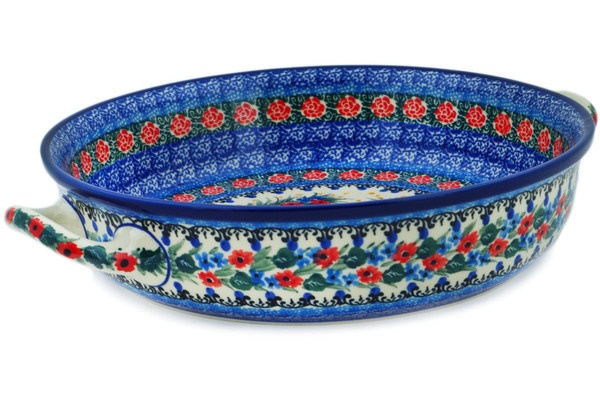
Medium Round Baker with Handles 10-inch - Blue Escape
This Polish Pottery 13" Round Baker with Handles - Blue Escape is handmade and handpainted by the Ceramika Artystyczna factory in Boleslawiec, Poland. Height: 2.44" | Width: 10.08" | Length: 12.60" All measurements are from outside edge to outside edge. 60.02 ounces or 7.5 cups filled to the brim SIGNATURE UNIKAT Pattern: Blue Escape - #U4025 | Shape: #420 Polish Pottery House Stoneware is: Quality One (GAT 1) Hand-crafted & Hand Painted Oven safe up to 480° Microwave & Dishwasher Safe Lead & Cadmium Free So durable, use them as your every dishes! Your order will ship within 2-5 business days. Please allow extra time during holiday seasons.
Brand: Ceramika Artystyczna
Category: Home & Garden > Kitchen & Dining > Cookware & Bakeware > Bakeware